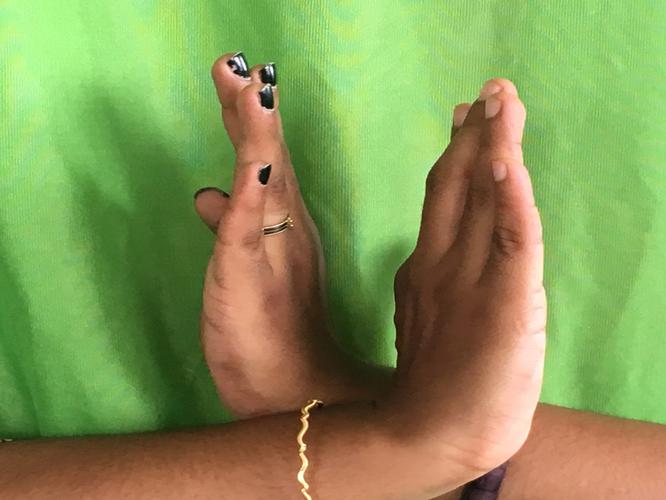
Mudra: Swastikam
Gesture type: double_hand